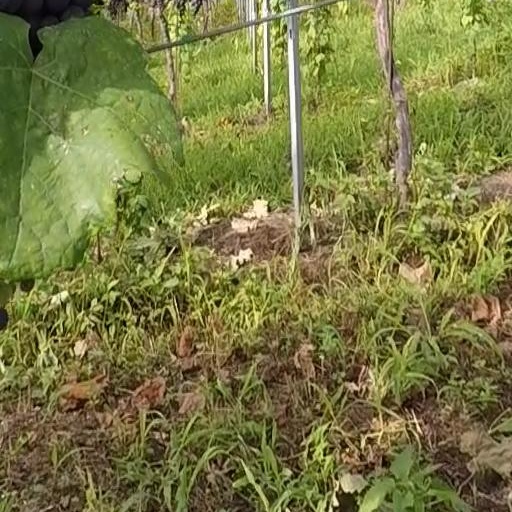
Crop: grape